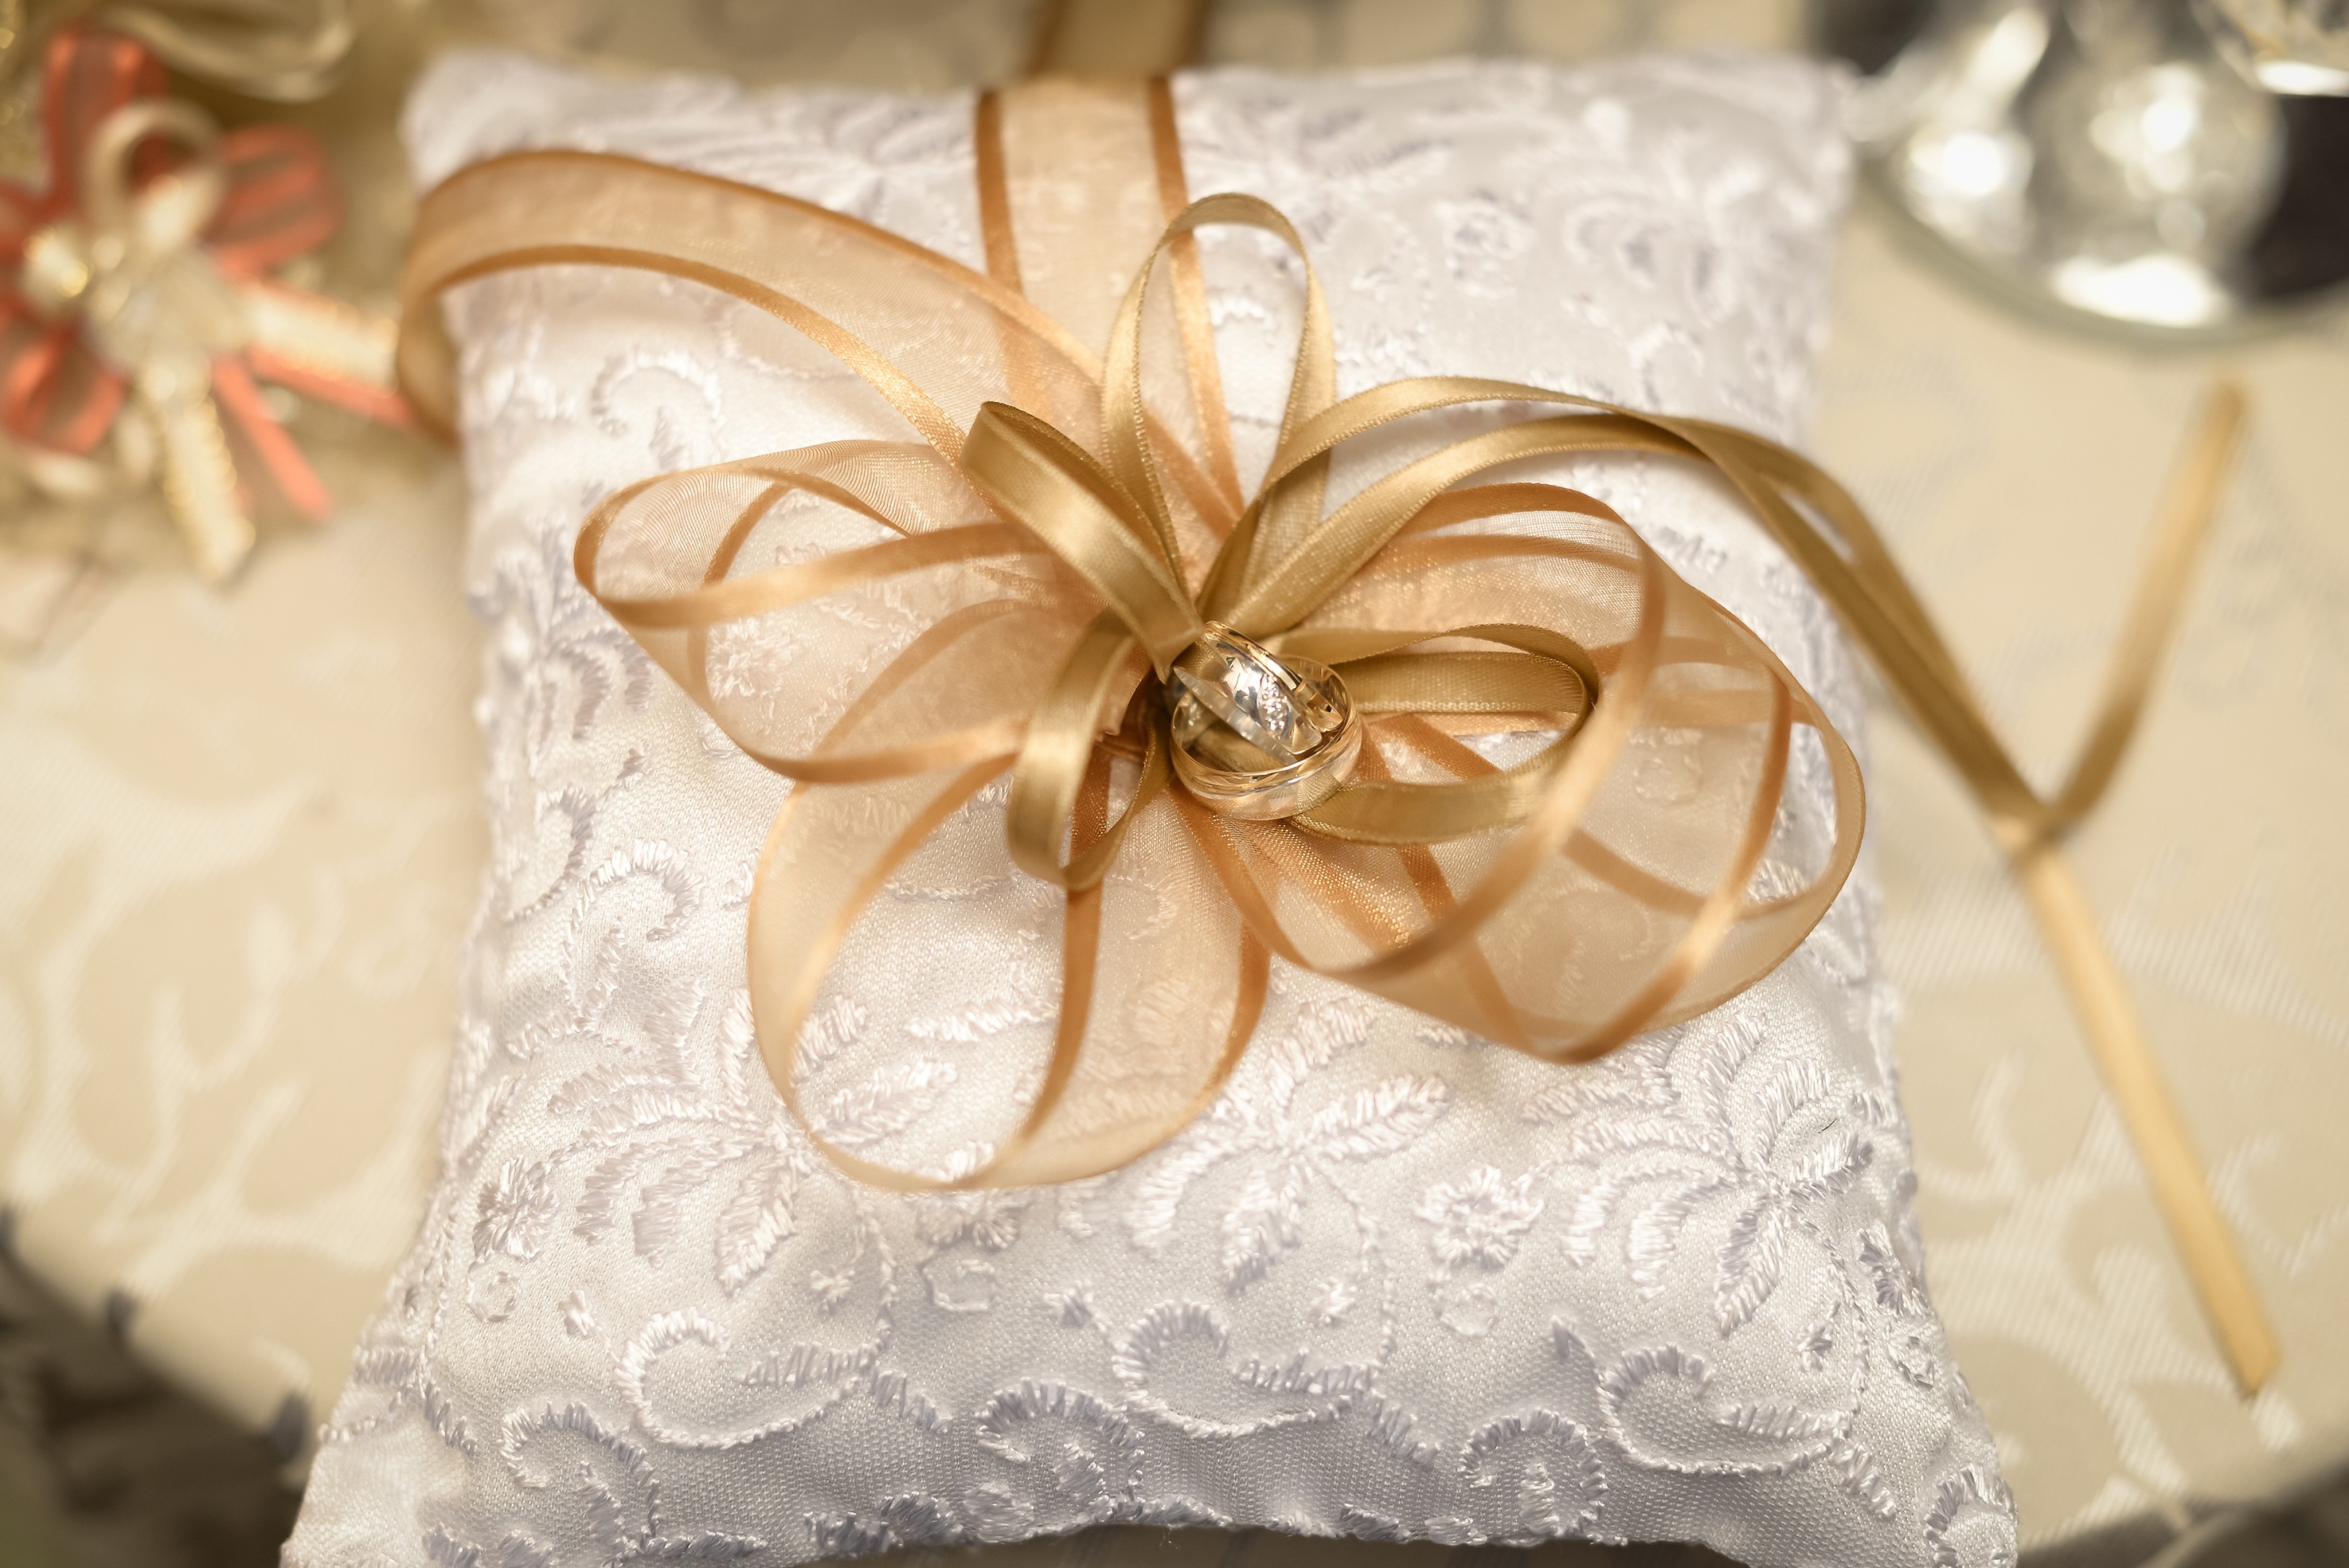
white, flower, petal, wedding, marriage, dress, icing, rings, wedding cake, flower bouquet